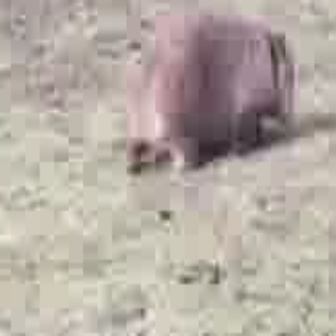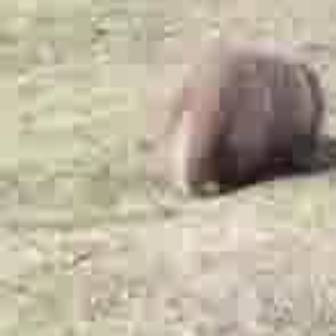
  Please identify the target specified by the bounding box [122,0,290,168] in the first image and locate it in the second image. Return the coordinates in [x_min,y_min,x_max,y_max] format.
Answer: [163,35,321,192]